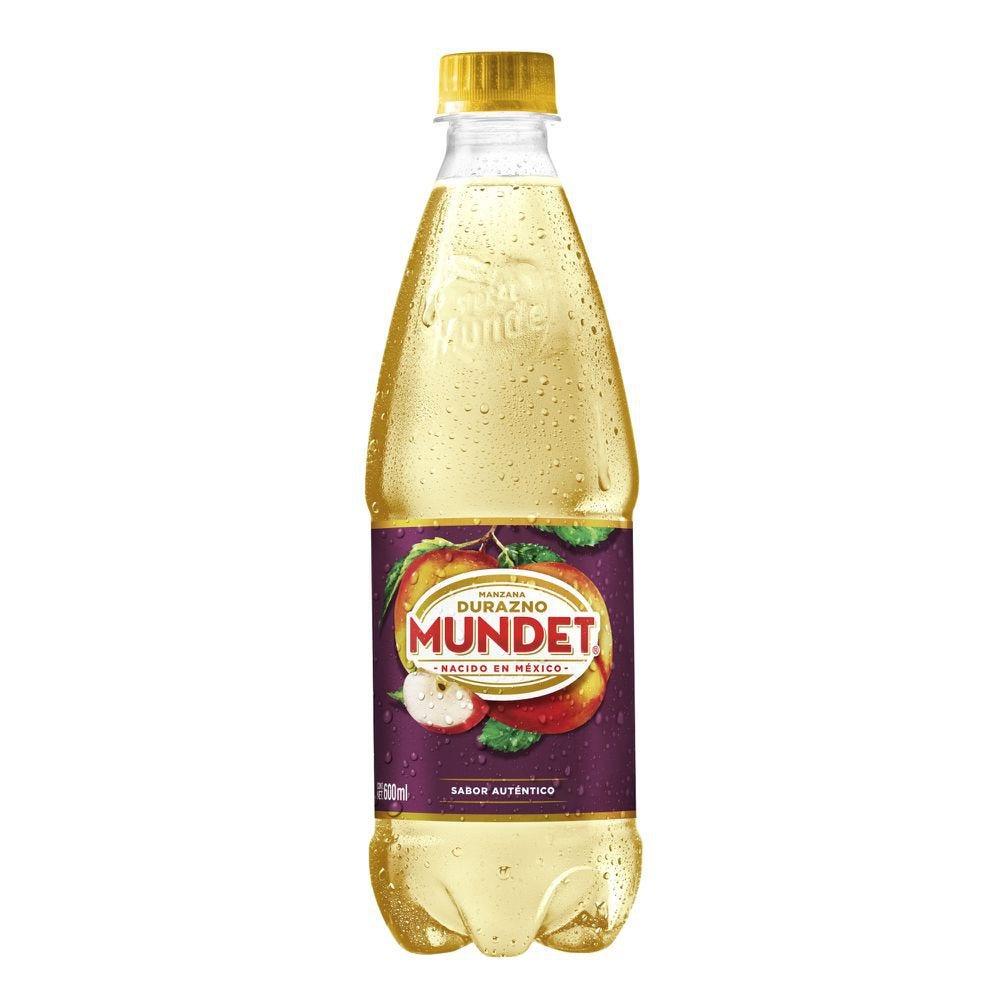
A Sidral Mundet apple peach flavor soda in a 600-milliliters plastic bottle